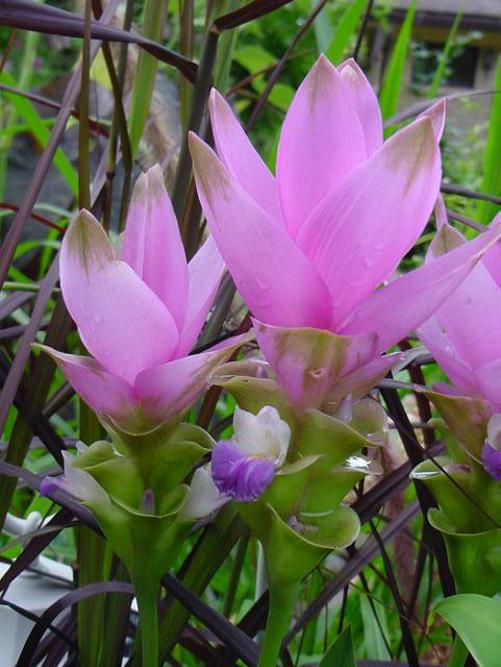
Label: siam tulip